Palazzo di San Crispino

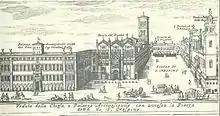
Piazza Trento e Trieste with the oratory of San Crispino, from an engraving by Andrea Bolzoni of 1747.

Popular tradition would have it that Charlemagne on his passage through Ferrara dedicated it to the art of shoemaking in 808 as a reward to a shoemaker for the services he had offered him. Historically speaking, it is certain that until 1561 it was the seat of public schools of fine arts, linked to the "Studium of Ferrara", later partially destroyed by fire. Later, by decision of the shoemakers' guild, it was reduced to an oratory, while the public school from 1567 was moved to the new location of the Palazzo Paradiso.